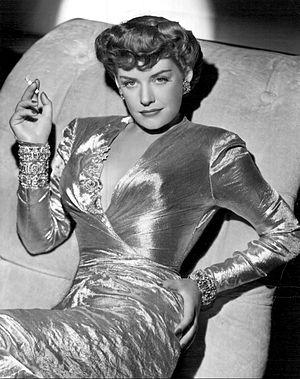
Kaaren Verne est une actrice américaine née le 6 avril 1918 à Berlin, morte le 23 décembre 1967 à Hollywood.